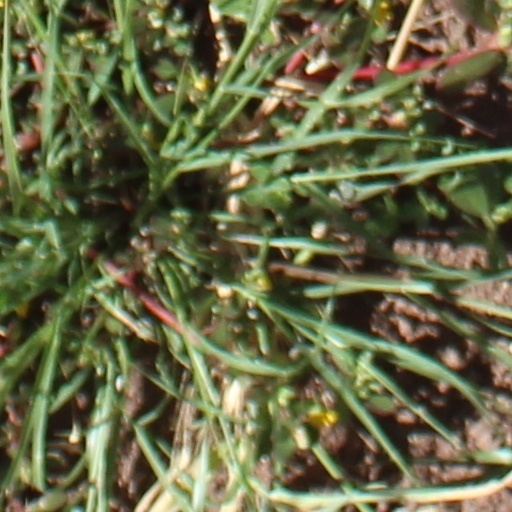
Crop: wheat